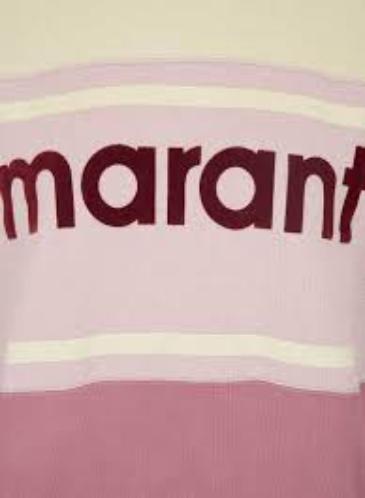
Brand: Isabel Maran-1
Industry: Clothes